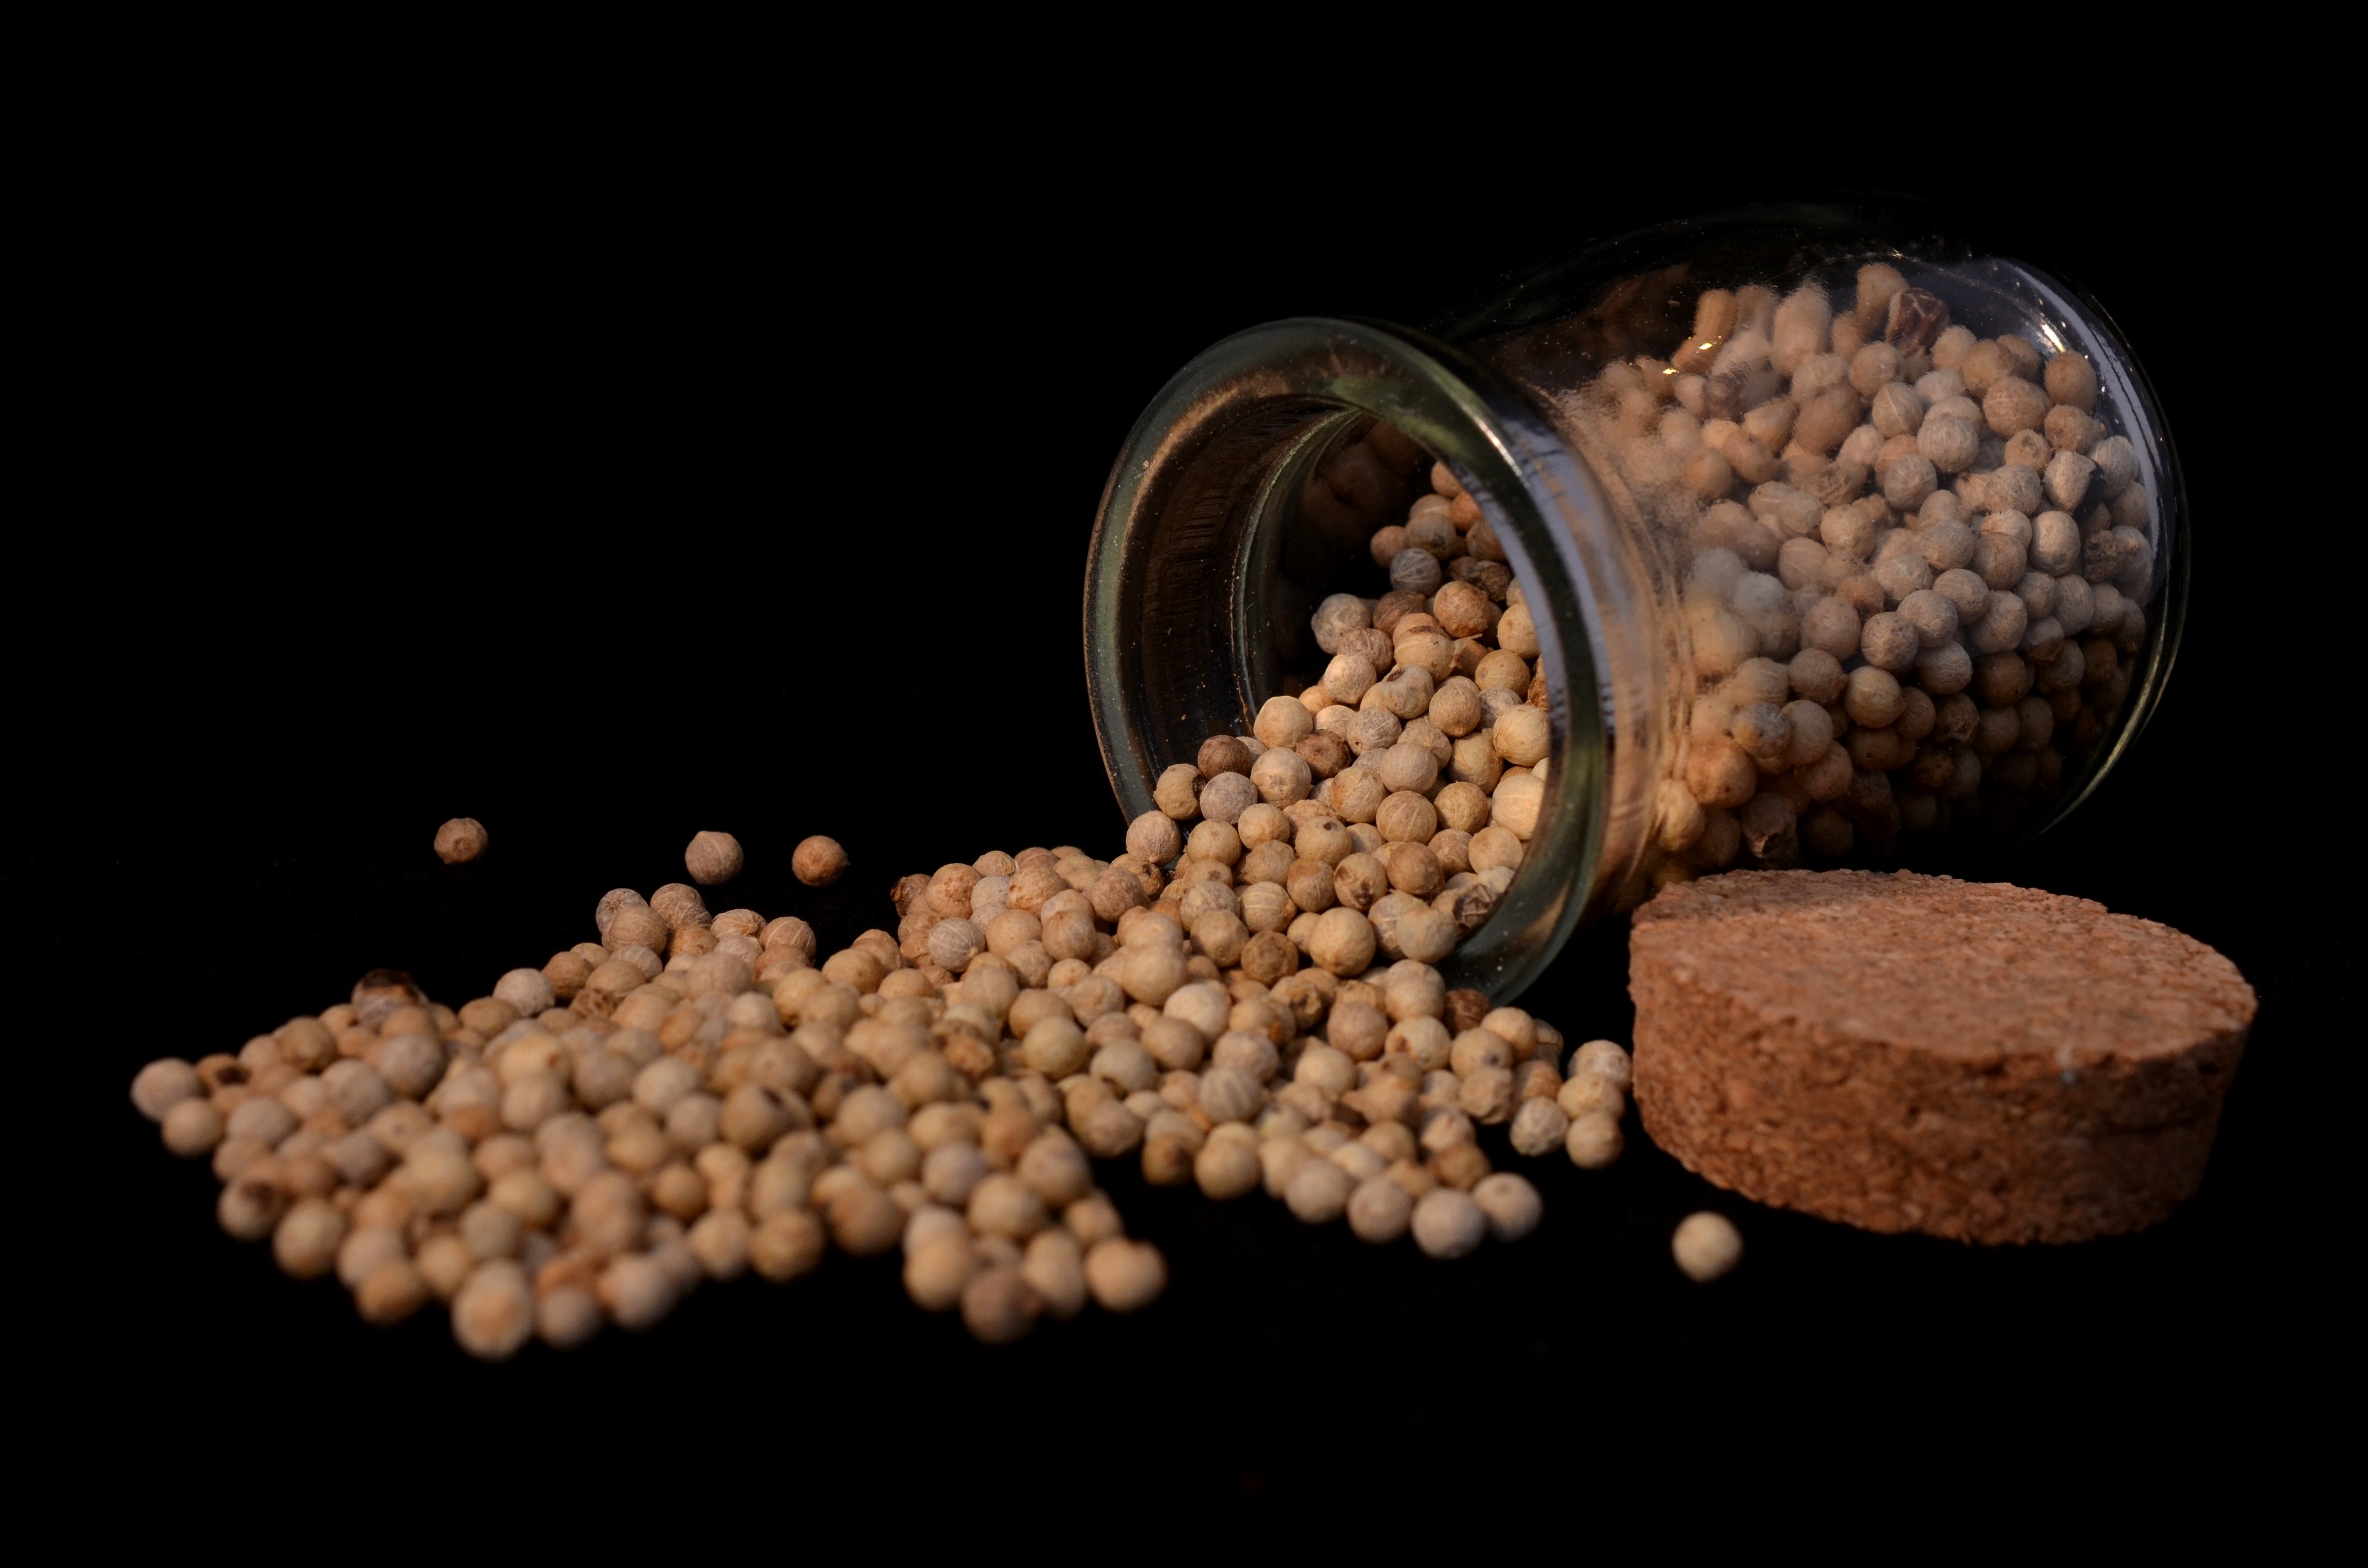
jar, pollen, food, produce, crop, macro, agriculture, material, close up, caffeine, spices, lid, macro photography, glass jar, peppercorns, white pepper, cork lid